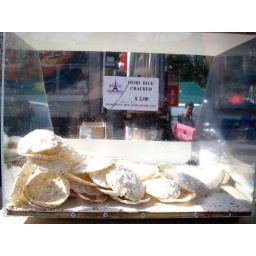
the rice cakes were being formed by the machine behind- see them in action! link to video coming soon